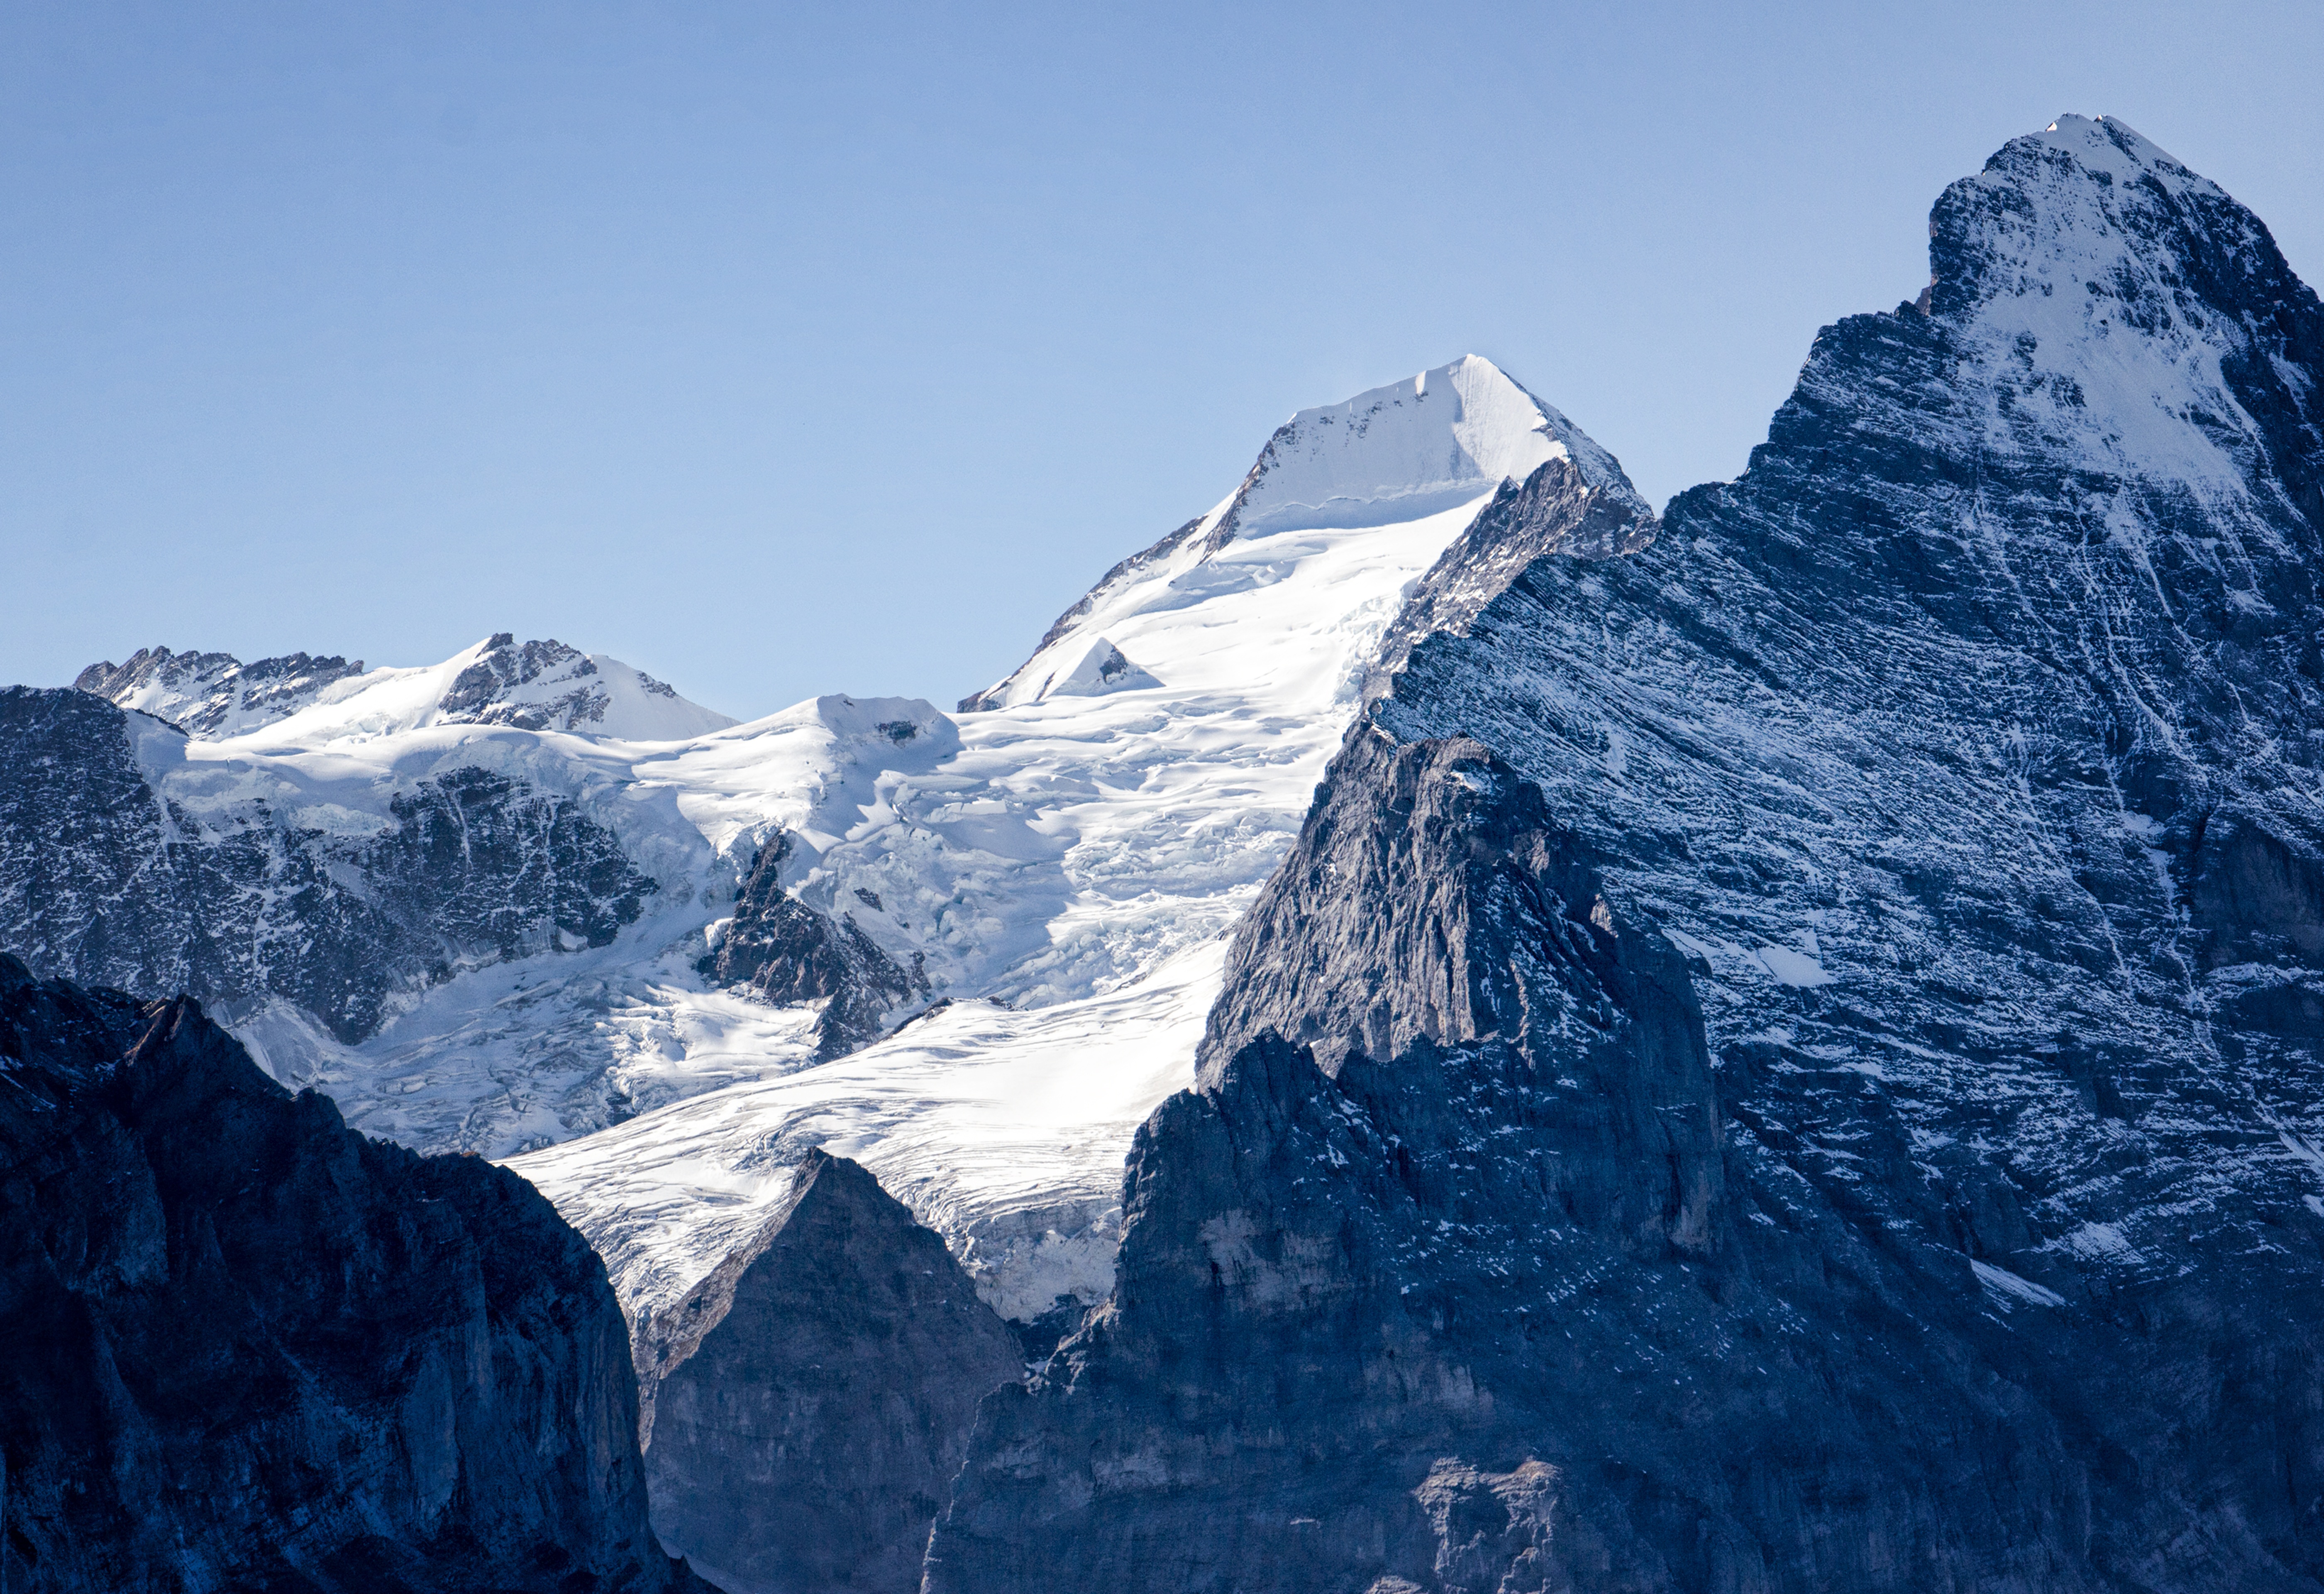
landscape, nature, mountain, snow, winter, sky, view, mountain range, ice, glacier, weather, ridge, summit, mountaineering, mountains, alps, switzerland, cirque, landform, bernese oberland, north wall, eiger north face, eiger, geographical feature, mountainous landforms, glacial landform, geological phenomenon